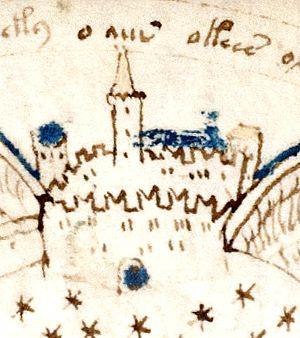
Le manuscrit de Voynich est un livre illustré anonyme rédigé dans une écriture à ce jour non déchiffrée et une langue non identifiée.